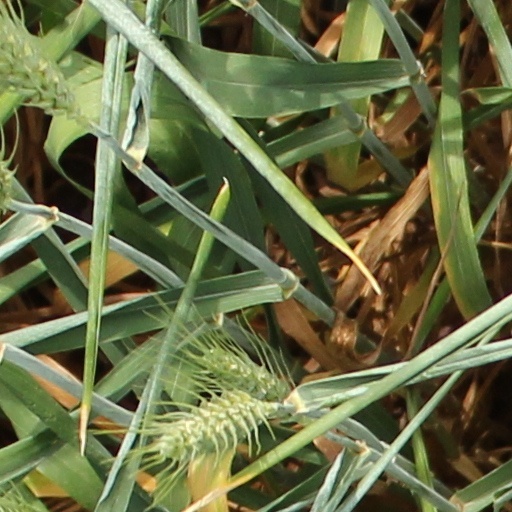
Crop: wheat